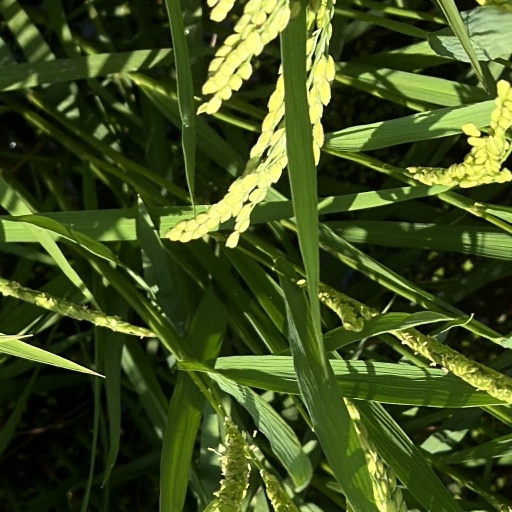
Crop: rice